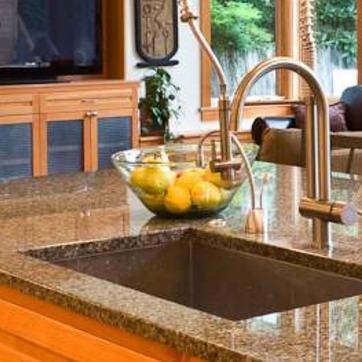
Material: food